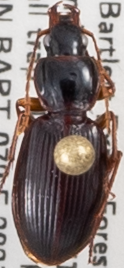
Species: Synuchus impunctatus
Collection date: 2021-07-14
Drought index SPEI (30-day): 0.47
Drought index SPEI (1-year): -1.13
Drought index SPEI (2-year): -0.8